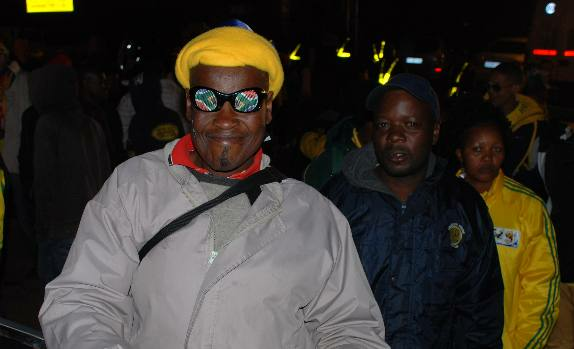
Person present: Yes